Kevin Martin (basketball, born 1983)

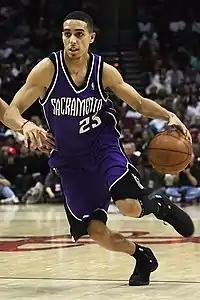
Martin with the Kings in 2008

In the 2004–05 season, Martin averaged 2.9 points, 1.3 rebounds and 0.5 assists per game, and played sparingly, averaging just 10 minutes a game.